Kadebostany

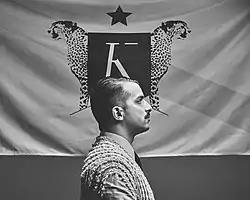

Kadebostany (stylized in all caps) is a Swiss electronic band formed by producer Guillaume de Kadebostany, also known as President Kadebostan (real name Guillaume Bozonnet). They achieved chart success with their song "Castle in the Snow".